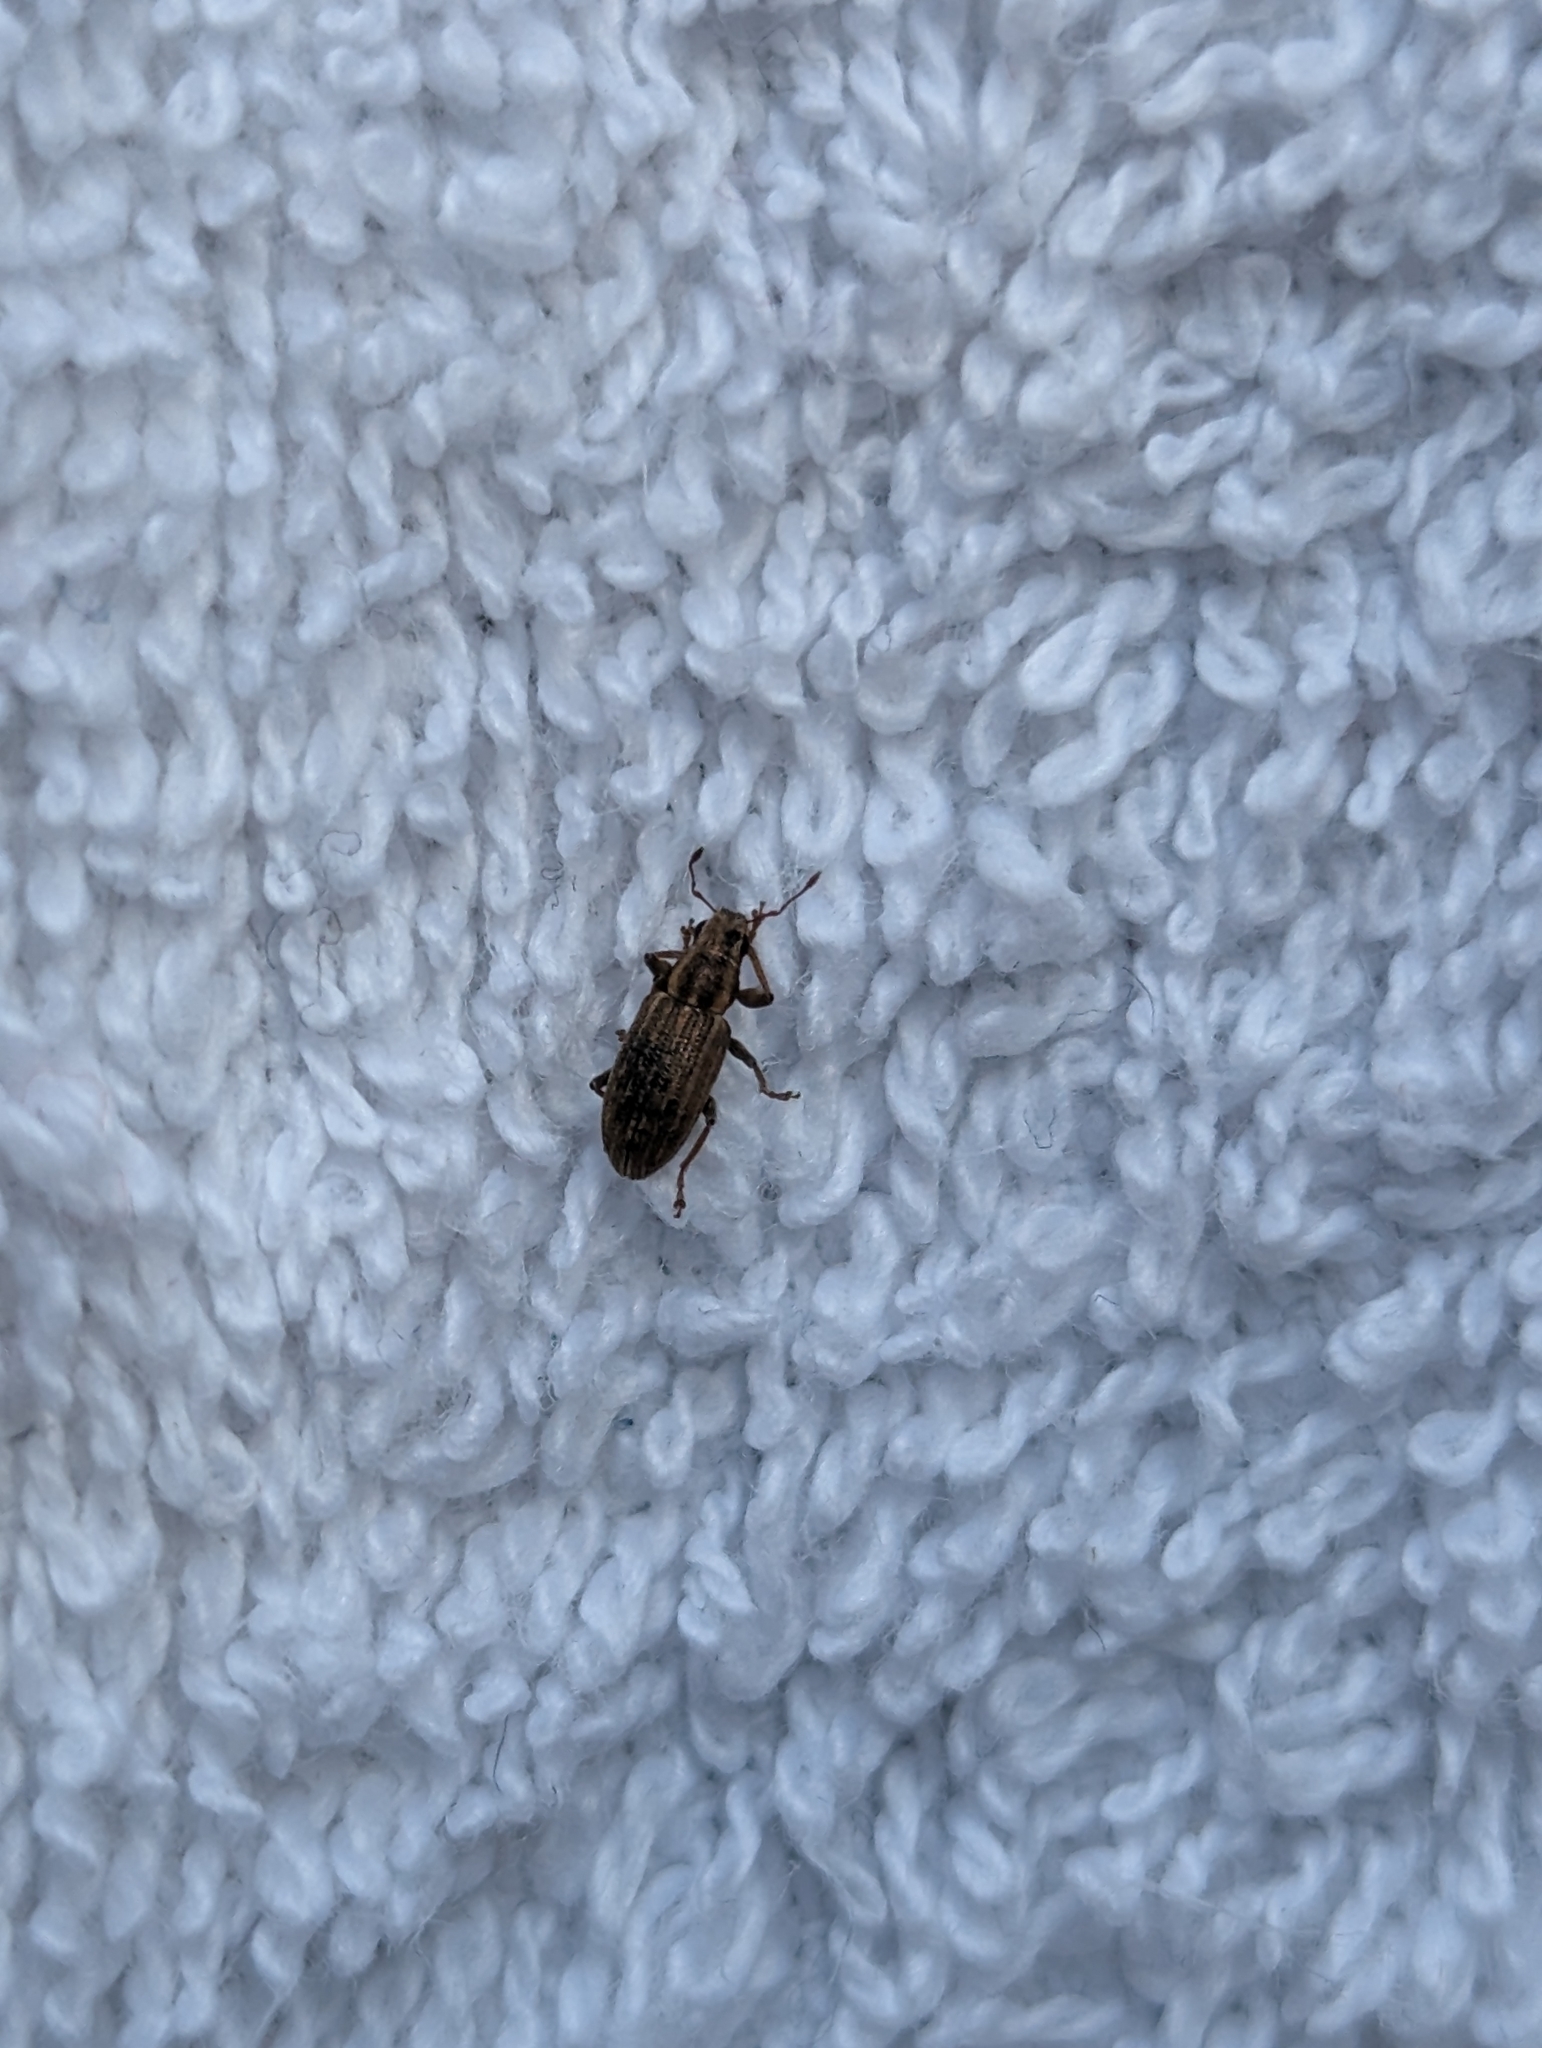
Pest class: pea_leaf_weevil